Florestano Di Fausto

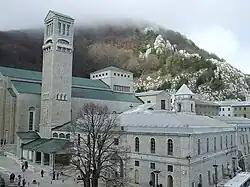
The Sanctuary of Montevergine, completed after Di Fausto's death

During the war years, Di Fausto abandoned his fascist position approaching the Azione Cattolica, until at the end of the war he was elected representative for the Democrazia Cristiana both in the Constituent Assembly and in the first Legislature. In 1953 he left his party for the Monarchist National Party. During these years, he condemned current architectural developments. In a speech in parliament about the Venice Biennale of Architecture he defined Italy's banal cosmopolitan architecture after the war as "an insane desire of new things" and said that abstractism, existentialism and relativism were "manifestations of putrid matter". His most noteworthy works during those years were the plan for the post-war reconstruction of Subiaco, the restoration of the cathedral of Sant'Andrea Apostolo of the same town, the design of the General House of the Cistercians on the Aventine Hill in Rome, and the restructuring of the Sanctuary of Montevergine, built in an arid neo-Romanesque style. Finished in 1966, the complex shows a return to the traditionalism of his early days. Di Fausto died in Rome in 1965. He was member of the Accademia di San Luca and of the Pontifical Academy of Fine Arts and Letters of the Virtuosi al Pantheon.